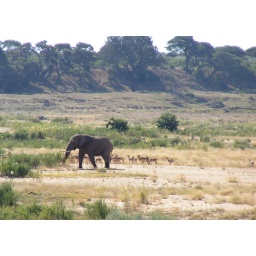
Elephant and impala in river bed